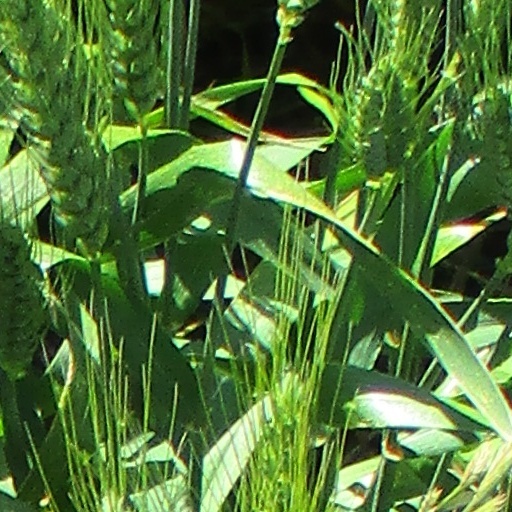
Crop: wheat